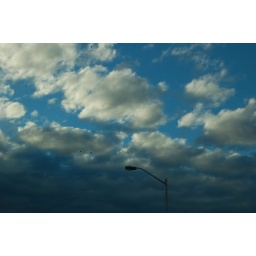
the blue sky is just coming in